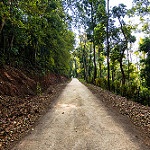
Scene: Outdoor